Katie Hopkins

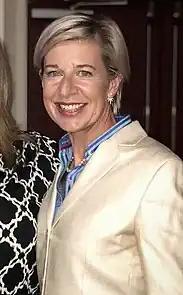
Hopkins in 2018

In the 2009 European Parliament Election, Hopkins stood as an independent candidate for the South West England Constituency. She polled 8,971 votes or 0.6% of the total votes cast.